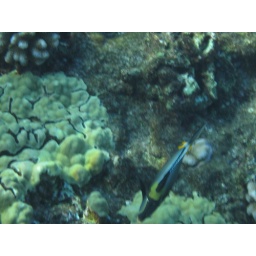
taken while snokeling off Maui. taken while snokeling off Maui. Some off a boat near Molikini and some off beach near 4 Seasons at Waileia. taken while snokeling off Maui. Some off a boat near Molikini and some off beach near 4 Seasons at Waileia.